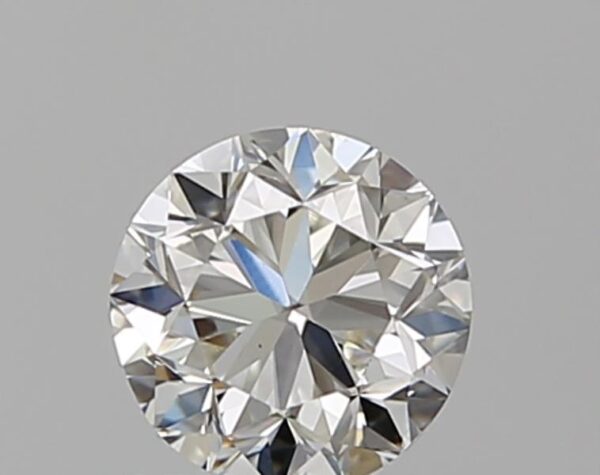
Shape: round
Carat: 0.5
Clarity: VS1
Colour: J
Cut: GD
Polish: EX
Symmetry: GD
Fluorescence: N
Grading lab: GIA
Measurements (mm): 4.81 x 4.87 x 3.21